Describe the emotion expressed in this image:  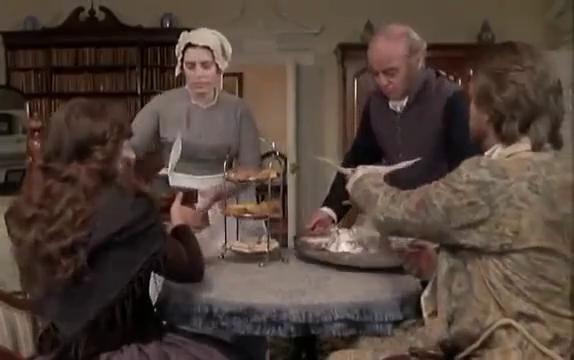
This person displays Suffering, valence and arousal with low intensity.